Paul Simon (politician)

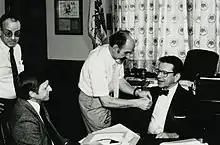
Representative Simon interviewed by college friend Richard Jensen.

Simon resumed his political career in 1974 when he was elected to Congress from Illinois's 24th congressional district, defeating former Harrisburg mayor Val Oshel. He was re-elected four times. He was later redistricted to Illinois's 22nd congressional district. In 1978, Simon was the first recipient of the Foreign Language Advocacy Award, presented by the Northeast Conference on the Teaching of Foreign Languages in recognition of his service on the President's Commission on Foreign Language and International Studies and his support for language study. According to the "New York Times", Simon was never particularly popular with his House colleagues.